Stole Royal

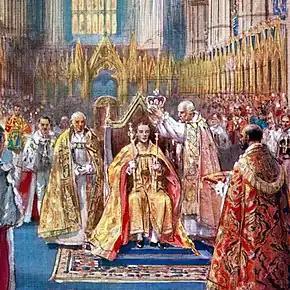
A depiction of George VI being crowned while wearing the Supertunica, Stole Royal and Robe Royal

The Stole Royal (sometime erroneously called the Armilla) is an item of regalia used during the coronation of a British monarch, similar to the stoles worn as vestments by clergymen. It is donned after the anointing of the monarch and is worn throughout the crowning, receiving of homage and conclusion of the communion. The Stole Royal is removed, with other garments, before the procession from Westminster Abbey for which the Imperial Robe is worn.